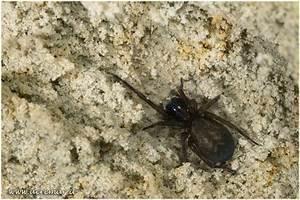
spider